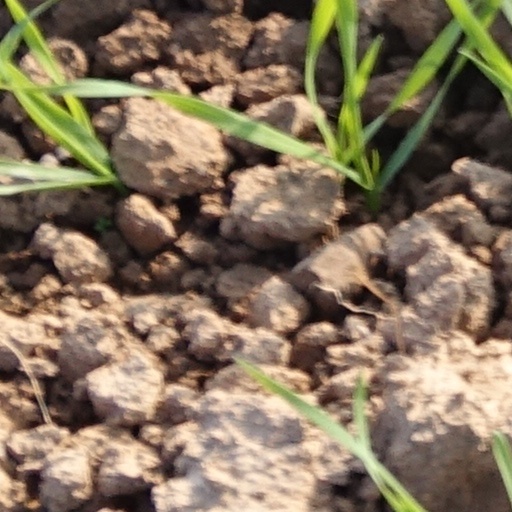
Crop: wheat